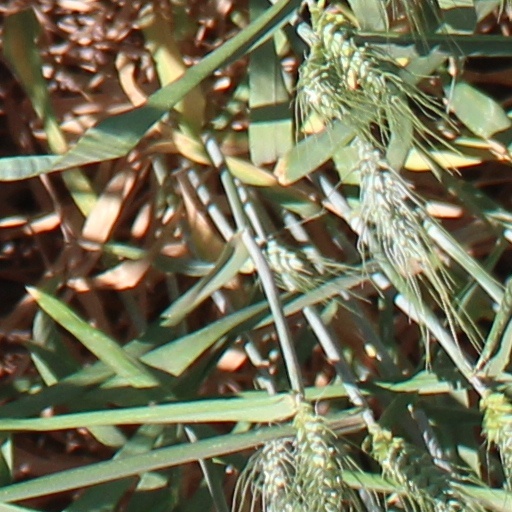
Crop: wheat